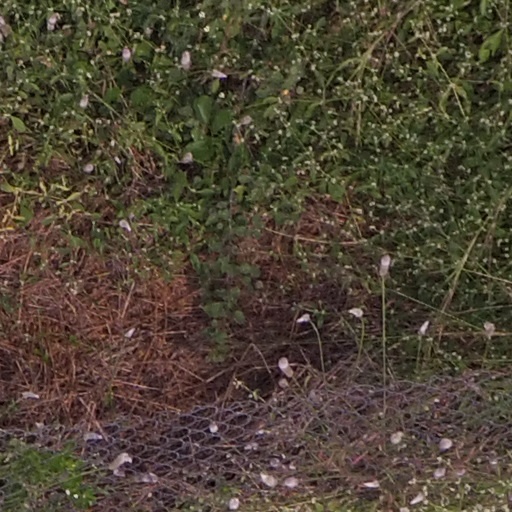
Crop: maize; corn